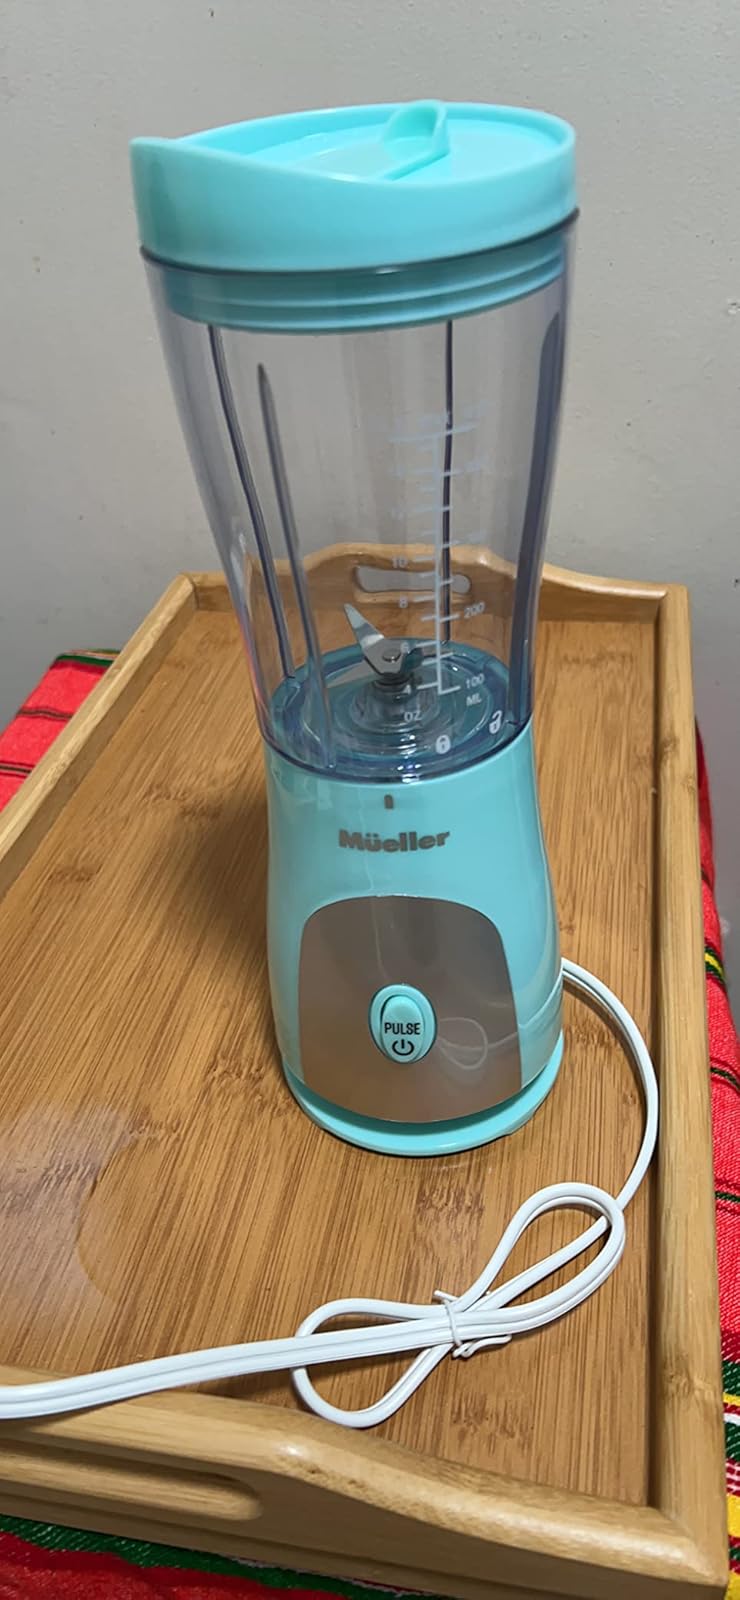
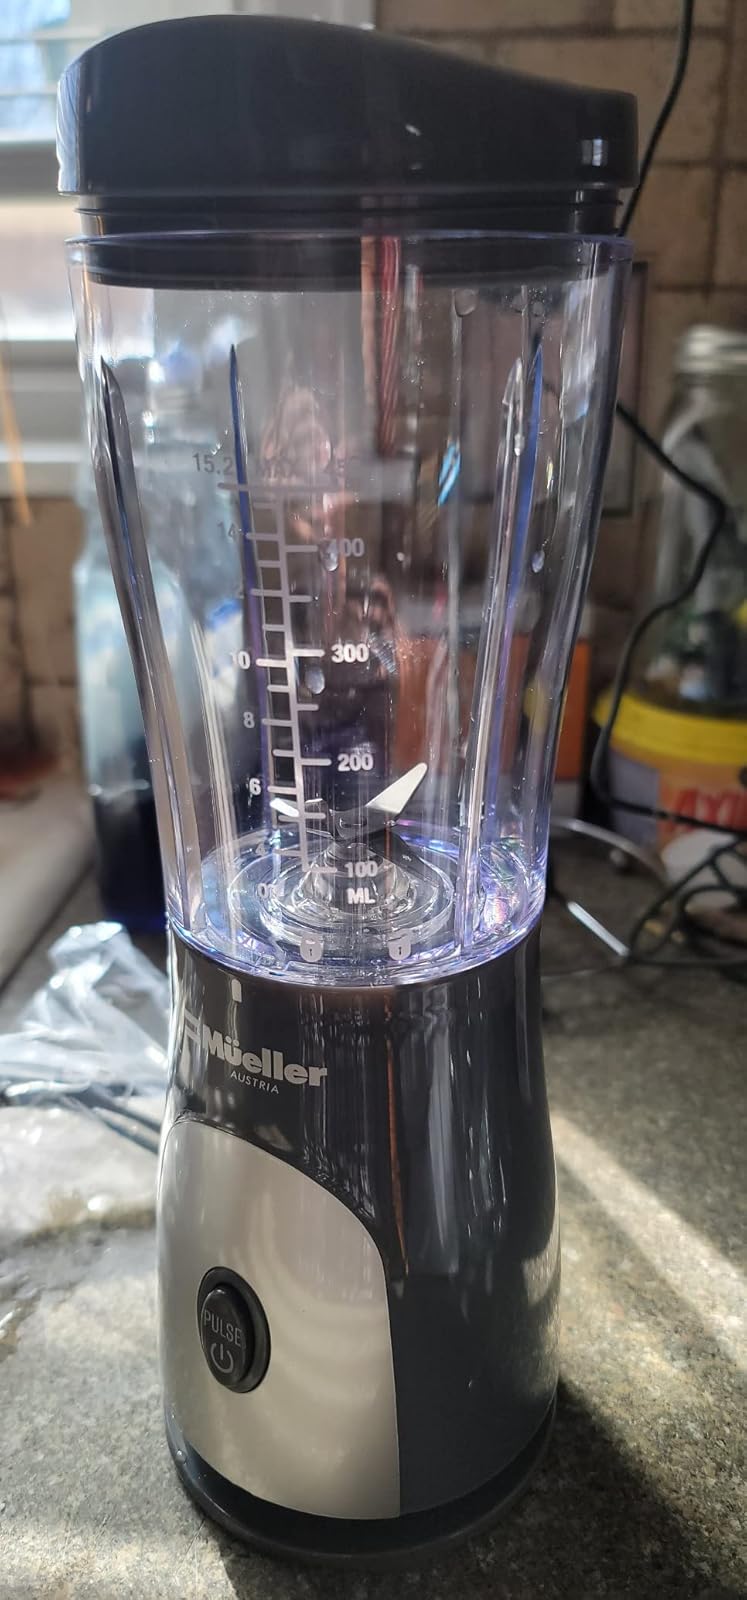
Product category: items_blender
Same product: no